Red Hot Music

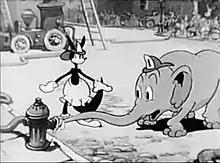
Screenshot

Red Hot Music is a 1937 animated short produced by Terrytoons, starring Kiko the Kangaroo. It is the fifth cartoon in the character's series. In the Castle Films reissue, the cartoon was retitled "Red Hot Rhythm!"